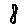
Label: 8